Meat carving

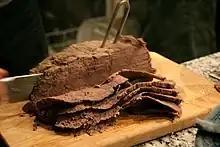
Tafelspitz, a popular Austrian dish, being carved.

Meat carving is the process and skill of cutting portions of meat, such as roast and poultry, to obtain a maximum or satisfactory number of meat portions, using a carving knife or meat-slicing machine. A meat carver disjoints the meat and slices in uniform portions. Meat carving is sometimes considered a skill for the private dinner table.